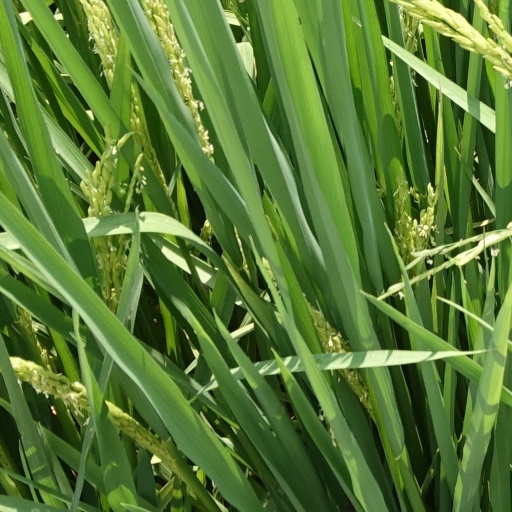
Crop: rice